San Isidro Ski Resort

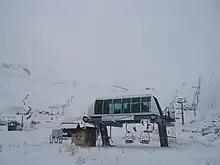
Onofre-Quintanilla ski lift

The growth of the resort, which endangered its proper operation with an unforeseen saturation, led to the expansion of the Cebolledo parking lot and the installation of the Onofre-Quintanilla chairlift in 1984. With these improvements, San Isidro overtook Pajares and became the largest ski resort in the Cantabrian Mountains. In 1985, in an attempt to further correct the saturation that afflicted the resort, the Riopinos chairlift was opened. Thanks to these facilities, San Isidro made a qualitative leap that increased its services, slopes, and capacity. At the end of the decade, the resort exceeded 100,000 visitors per year for the first time in its history.